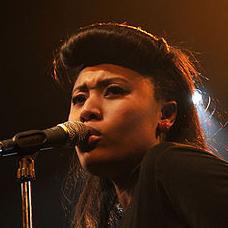
Age: 24